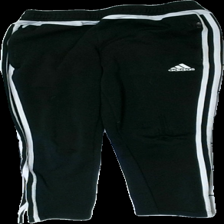
View: front
Type: Trousers
Category: Unisex
Brand: Adidas
Colors: White, Black
Material: 89% polyester, 11% elastane
Pattern: Striped
Cut: Regular
Size: 152
Season: All
Trend: Sports
Damage: shreaded
Damage location: middle left
Damage 2: shreaded
Damage 2 location: middle right
Price range: 50-100
Recommended usage: Export